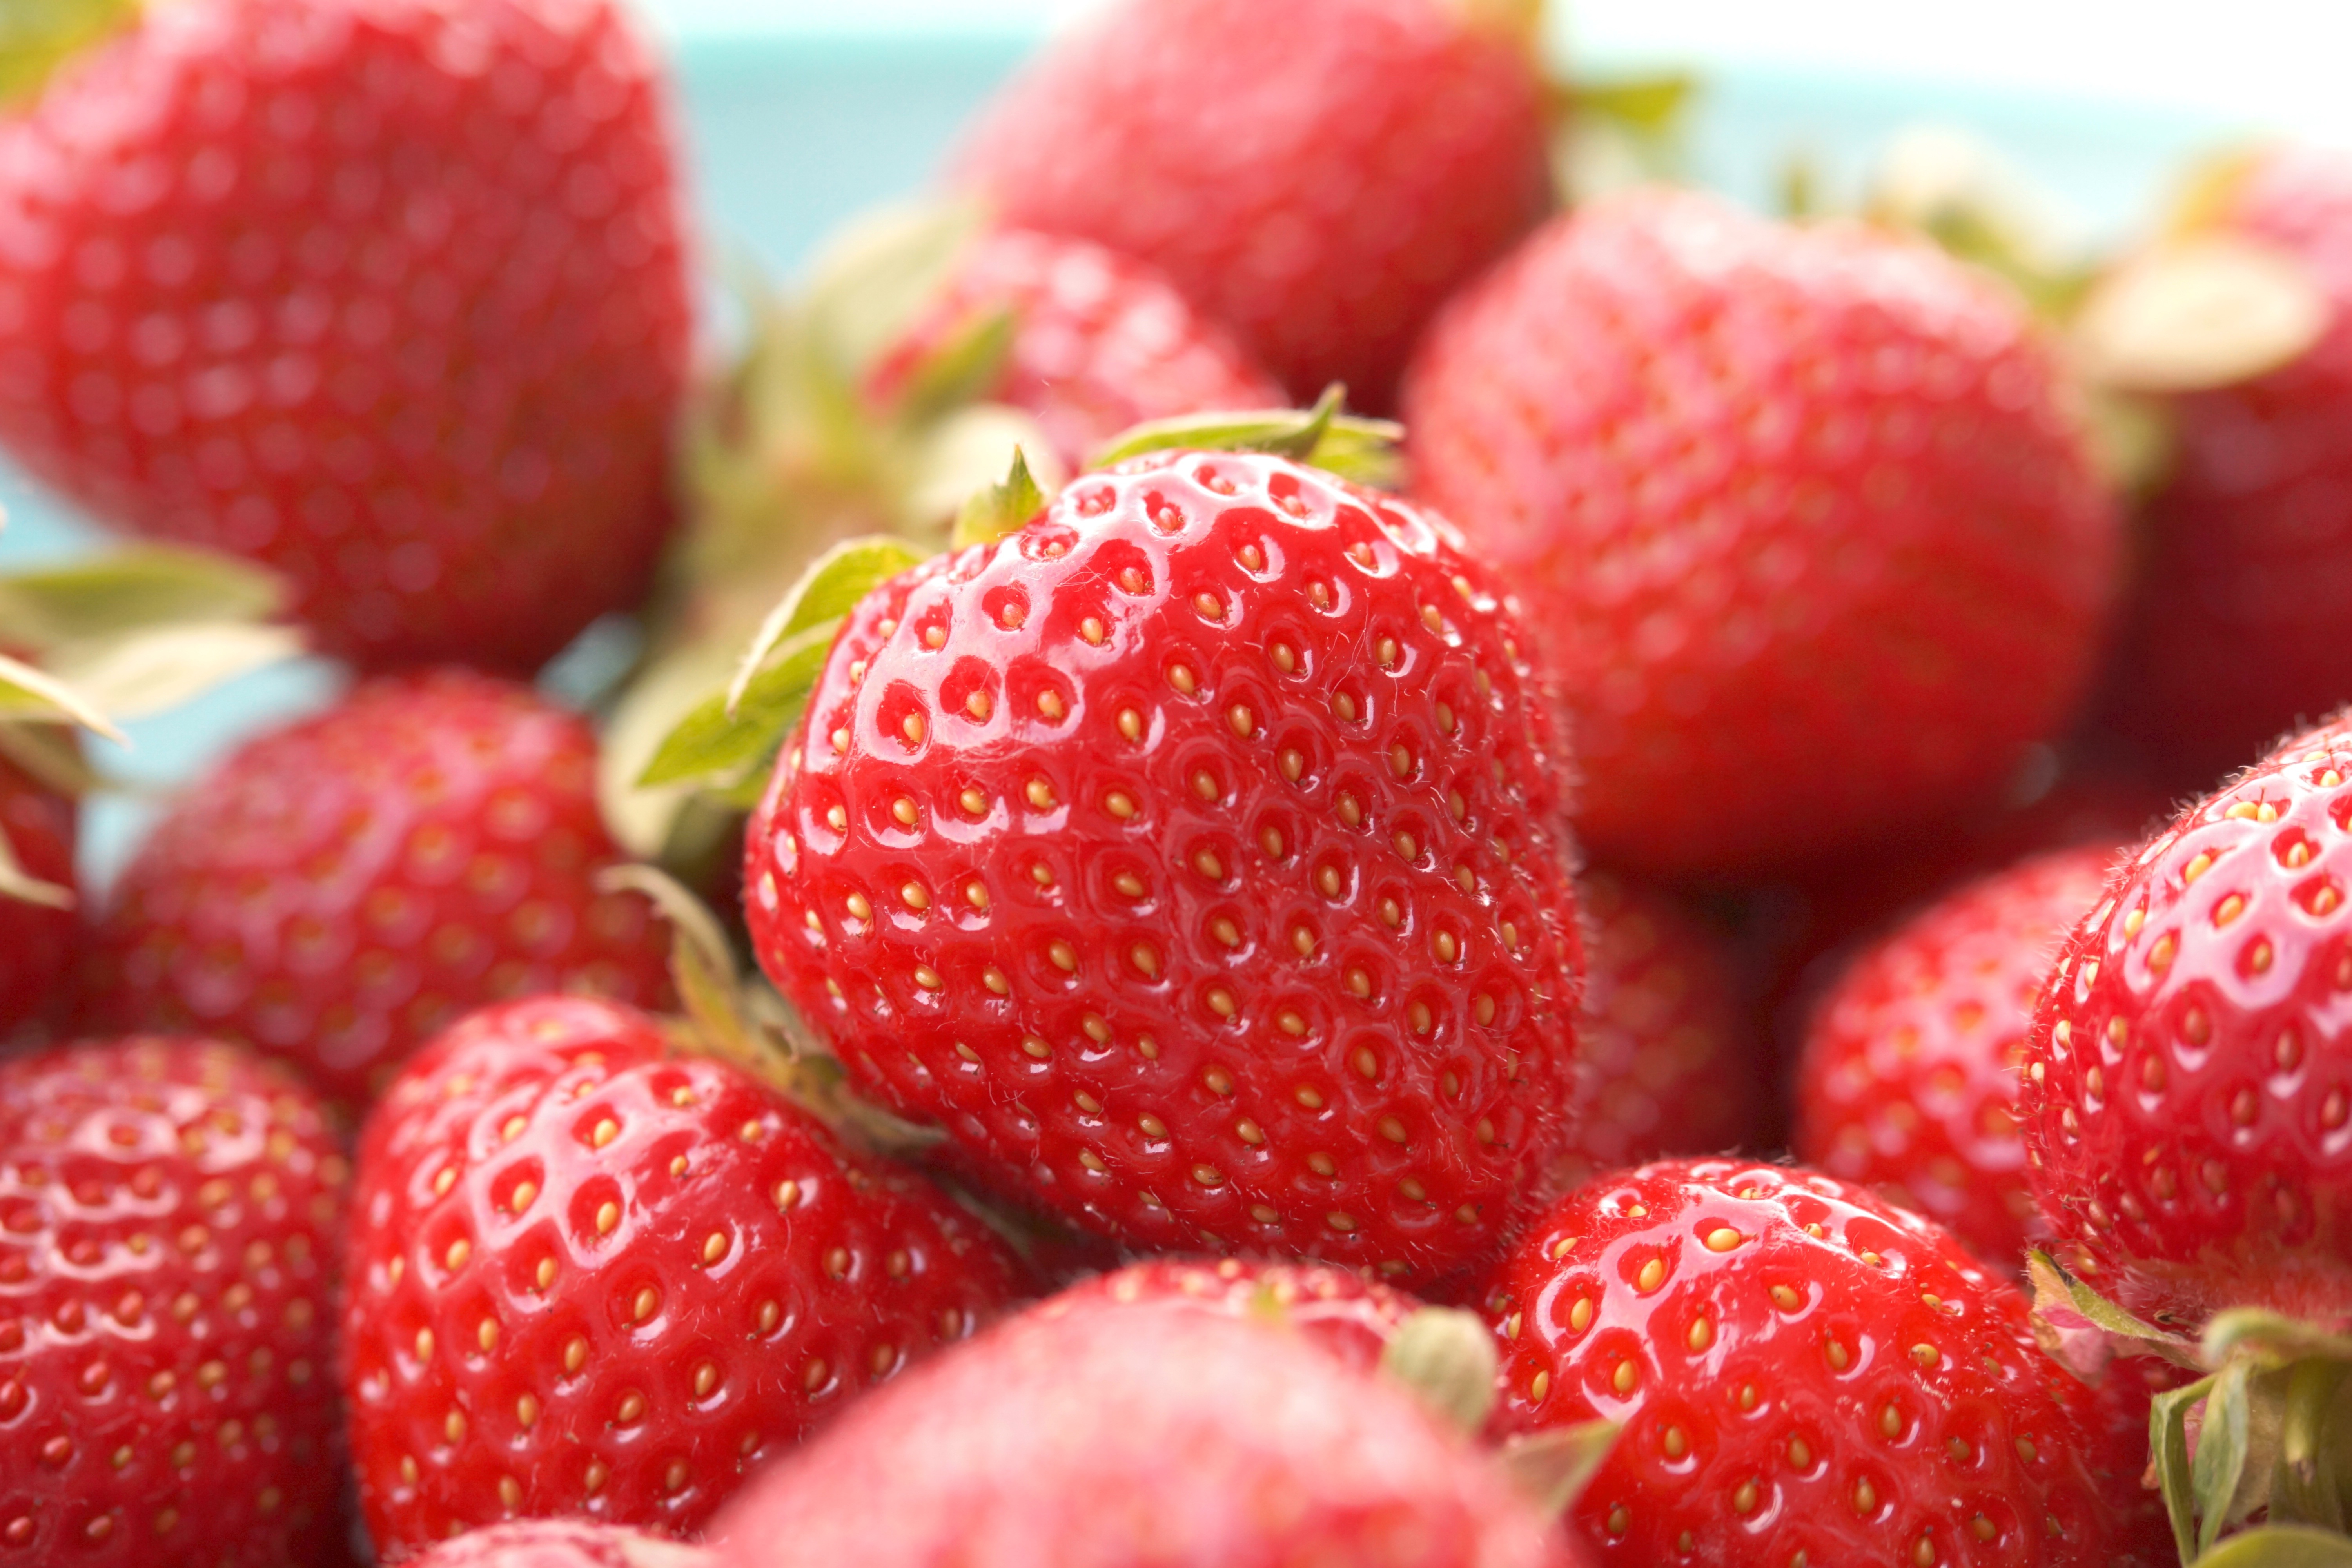
plant, raspberry, fruit, berry, sweet, summer, food, red, produce, healthy, close, eat, delicious, strawberry, berries, fruits, strawberries, vitamins, fruity, frutti di bosco, loganberry